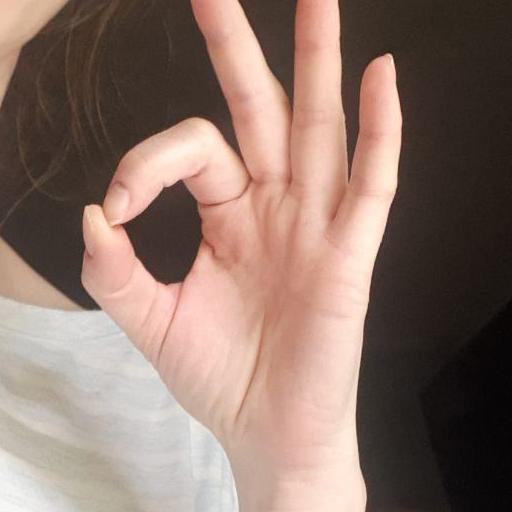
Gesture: ok